Shastriji Maharaj

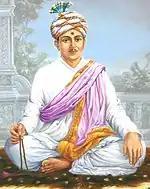
Bhagatji Maharaj, 2nd spiritual successor of Swaminarayan and guru of Shastriji Maharaj

Dungar Patel was born on 31 January 1865 in Mahelav into a deeply religious family. His parents, Dhoribhai and Hetba Patel had 4 other children, Mathurbhai, Laldas, Sonaba and Raliatben, of which Dungar was the youngest.